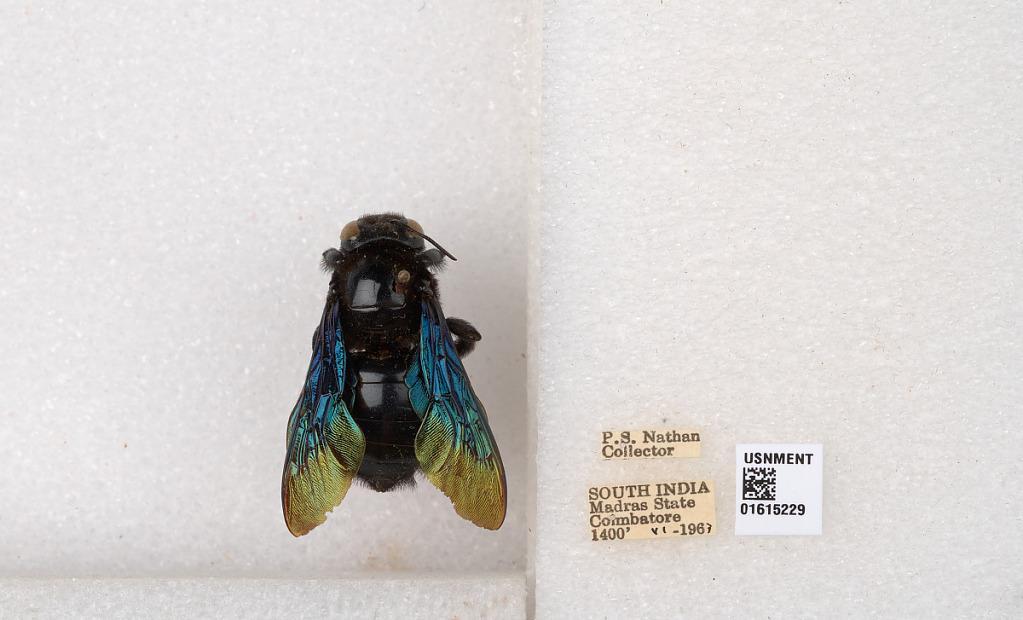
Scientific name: Xylocopa (Biluna) auripennis auripennis Lepeletier
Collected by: P. Nathan
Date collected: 1967-6-1
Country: India
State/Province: Tamil Nadu
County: Coimbatore
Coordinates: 10.9955, 76.9034